Rigoberto Sanchez

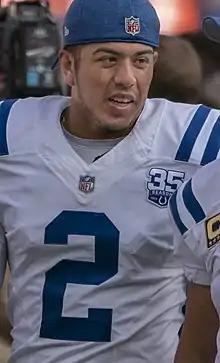
Sanchez with the Indianapolis Colts in 2018

Rigoberto Jovany Sanchez (born September 8, 1994) is an American professional football punter for the Indianapolis Colts of the National Football League (NFL). He played college football for the Hawaii Rainbow Warriors and was signed by the Colts as an undrafted free agent in 2017.